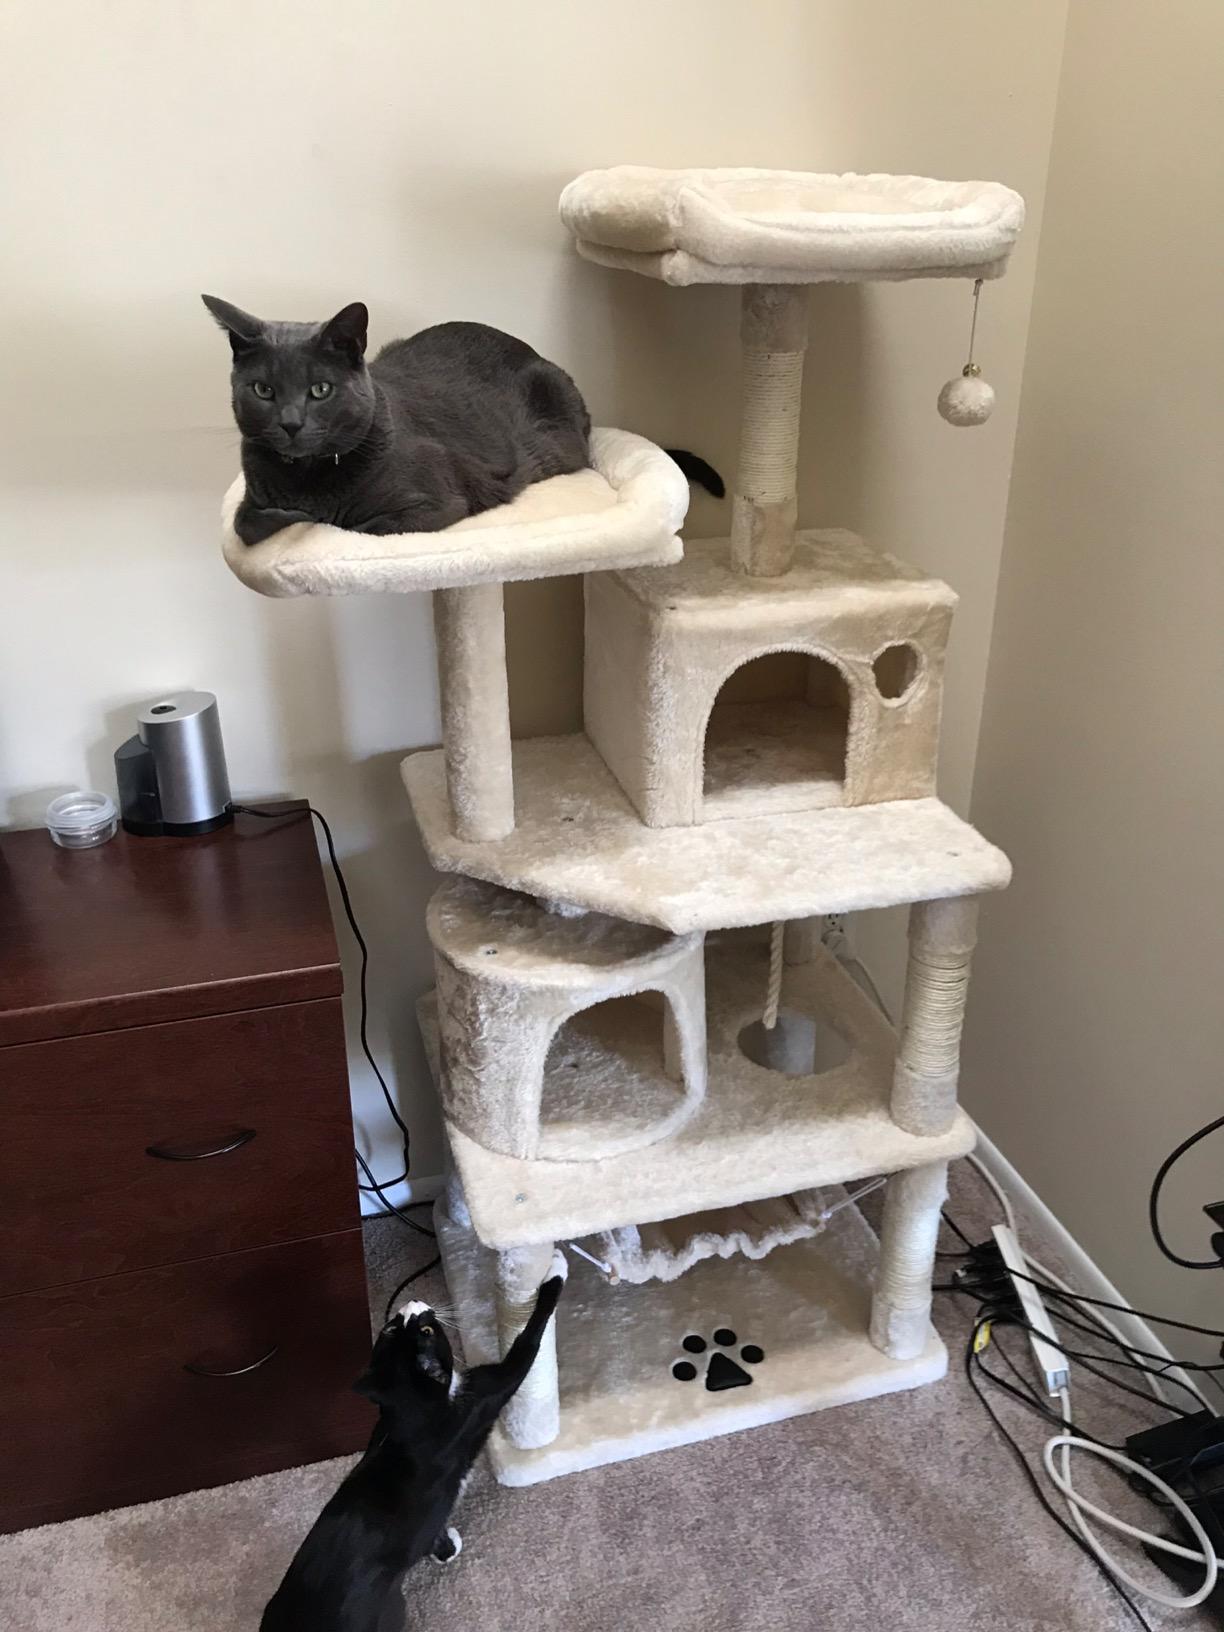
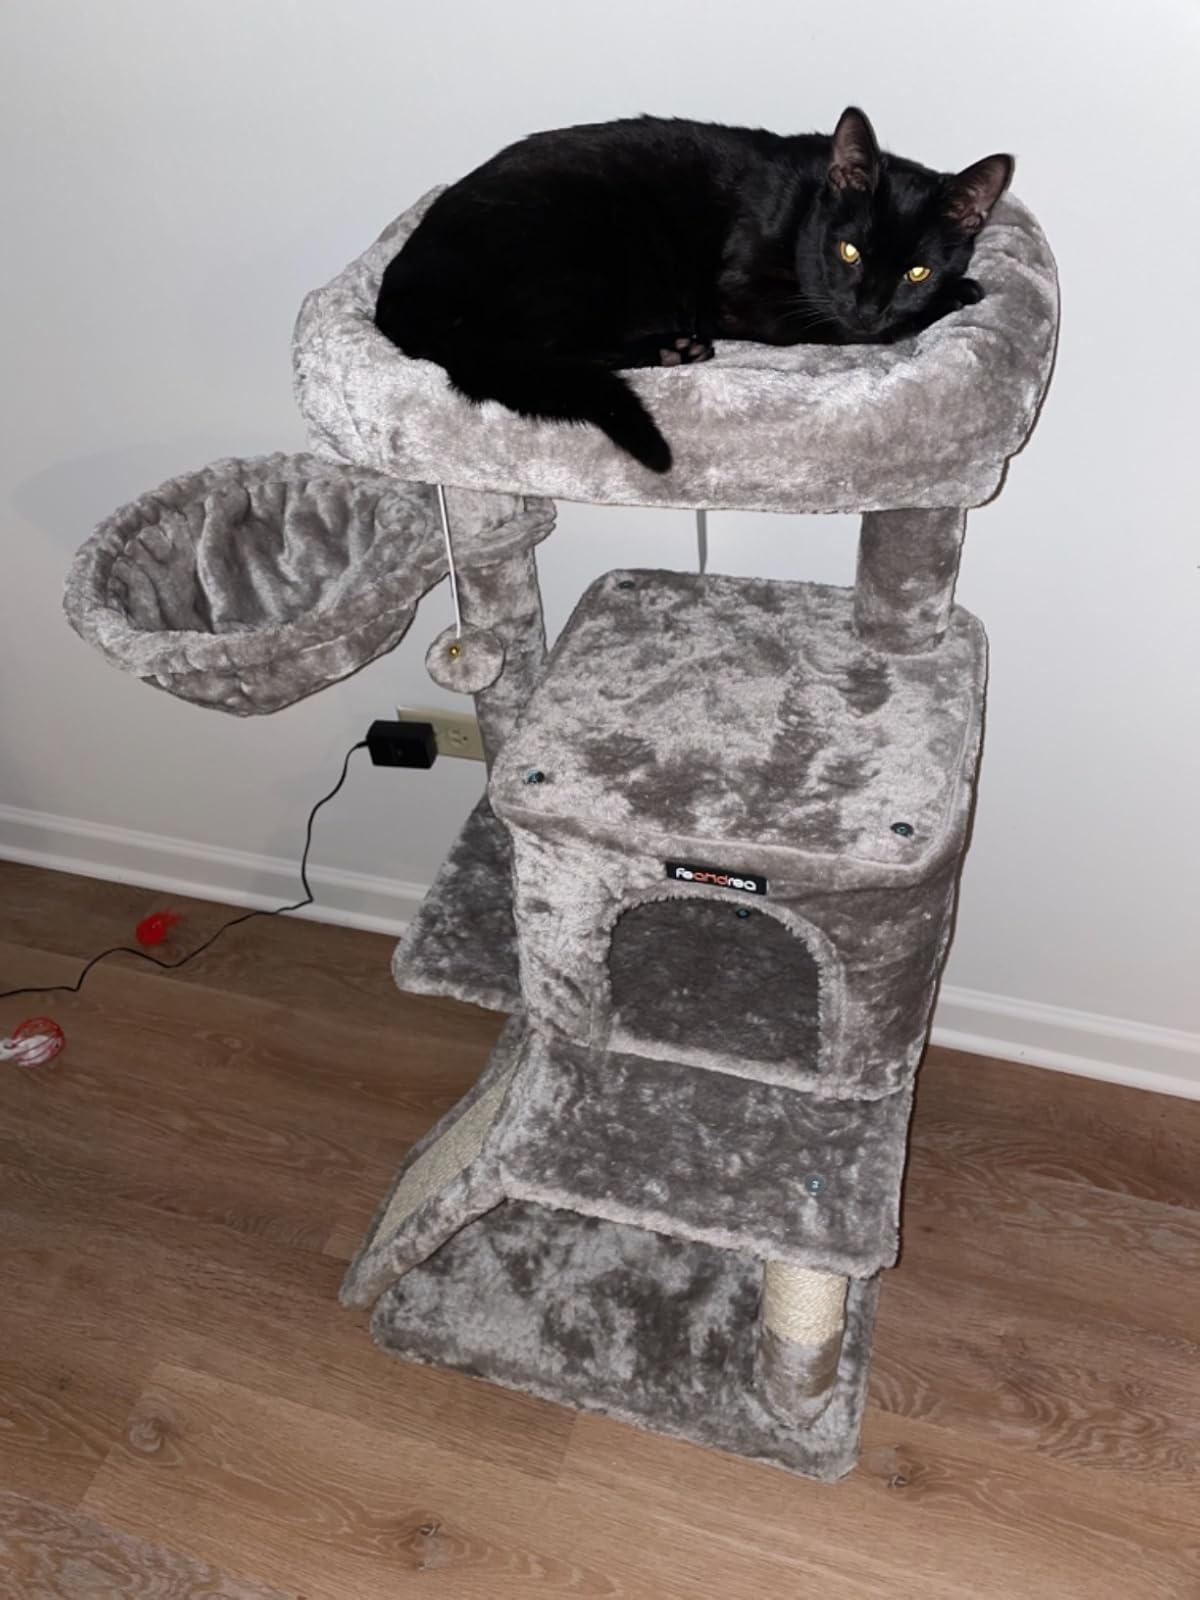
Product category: items_cat tree
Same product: no